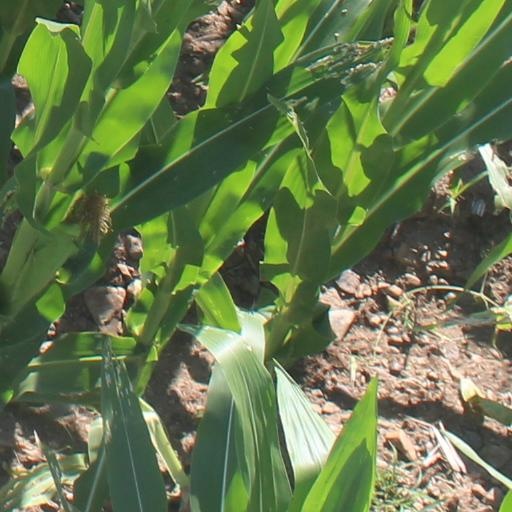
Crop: maize; corn